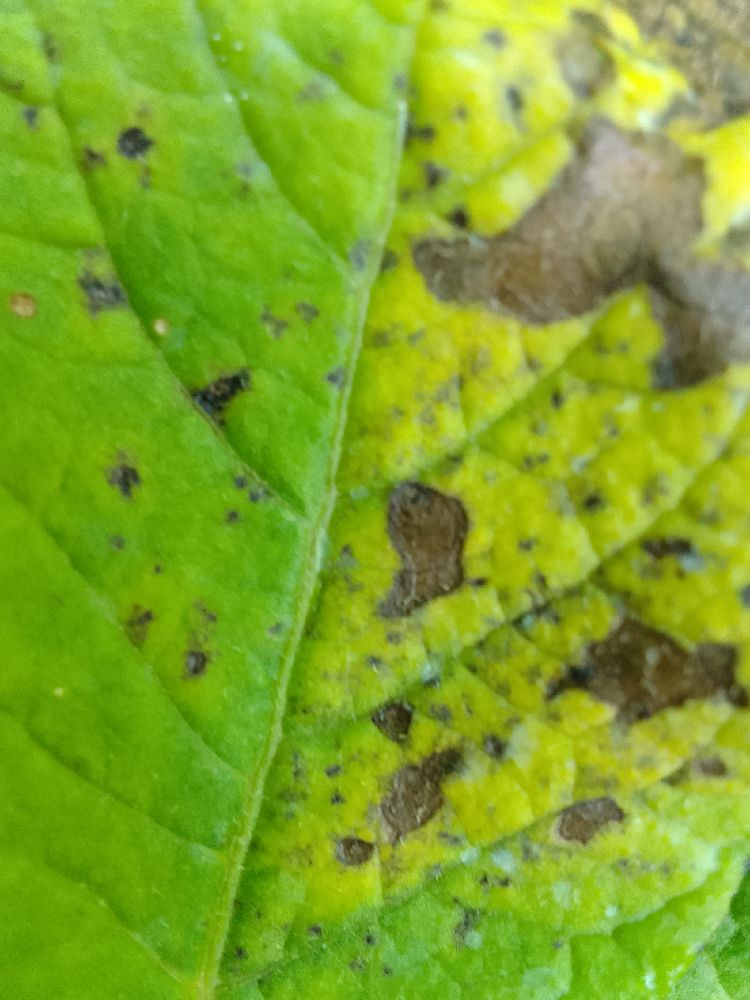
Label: Early blight